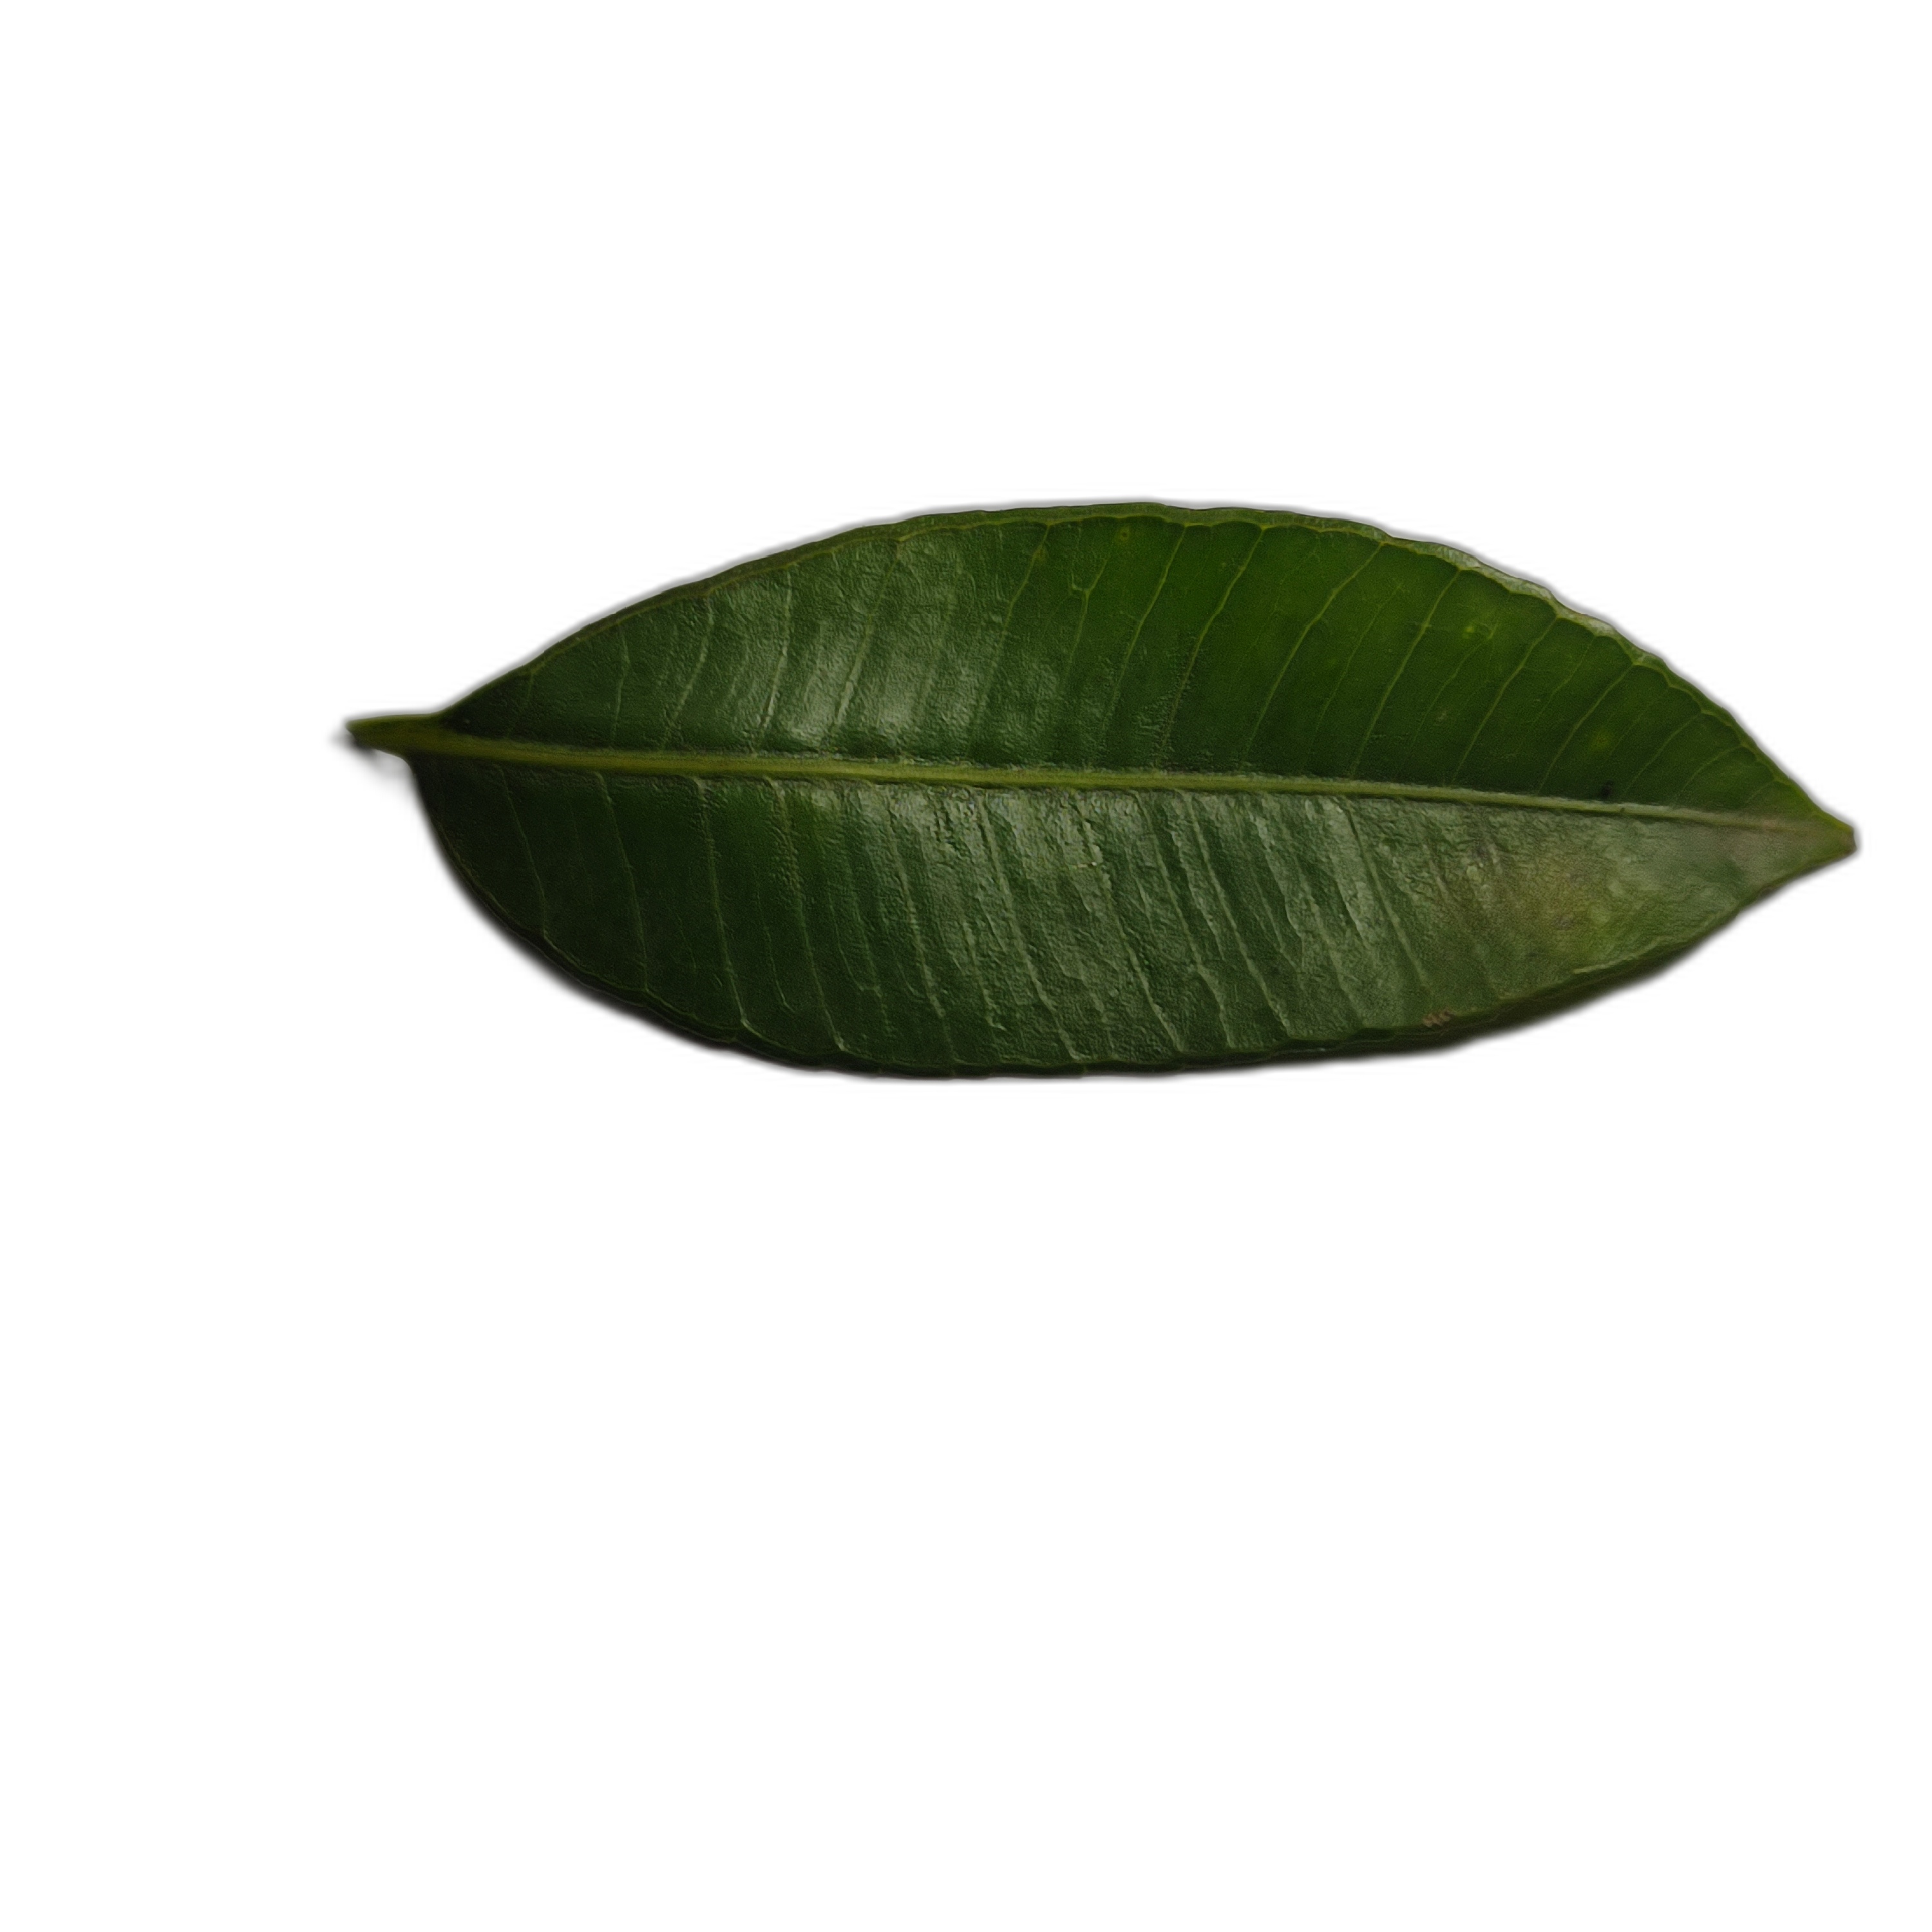
Label: healthy